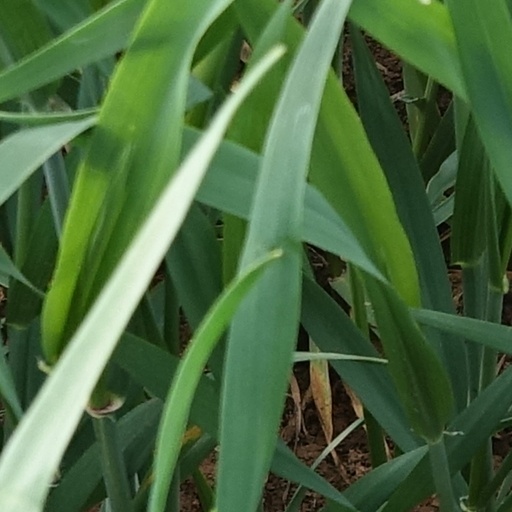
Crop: wheat